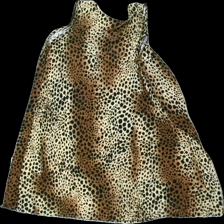
View: back
Type: Dress
Category: Ladies
Brand: Missing
Colors: Beige, Black, Brown, Multicolor
Material: 100% polyester
Pattern: Animal print
Cut: Regular, C-collar
Season: All
Price range: <50
Recommended usage: Reuse